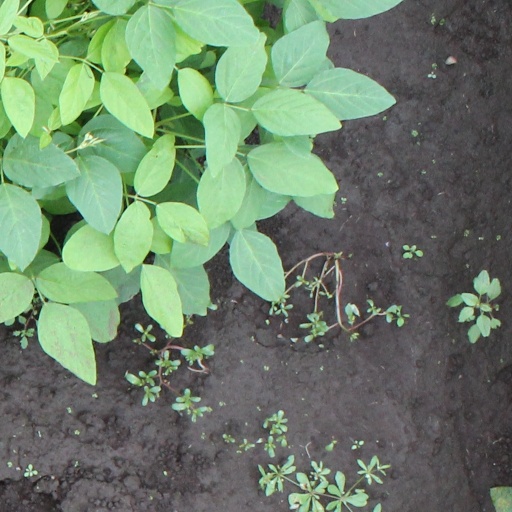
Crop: soybean